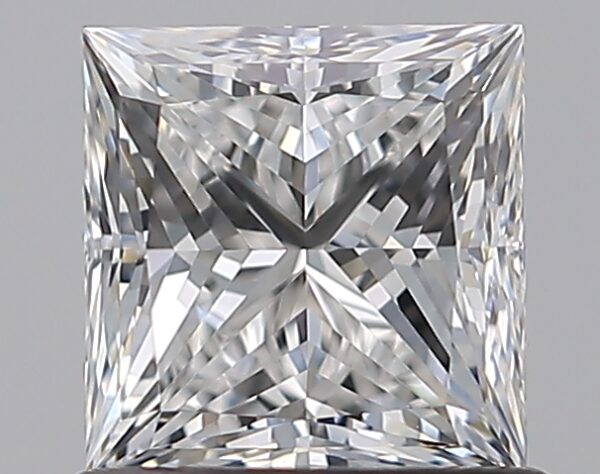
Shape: princess
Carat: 0.9
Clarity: VVS2
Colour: E
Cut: EX
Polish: EX
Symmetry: VG
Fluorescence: N
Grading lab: GIA
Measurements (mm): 5.28 x 5.13 x 3.74